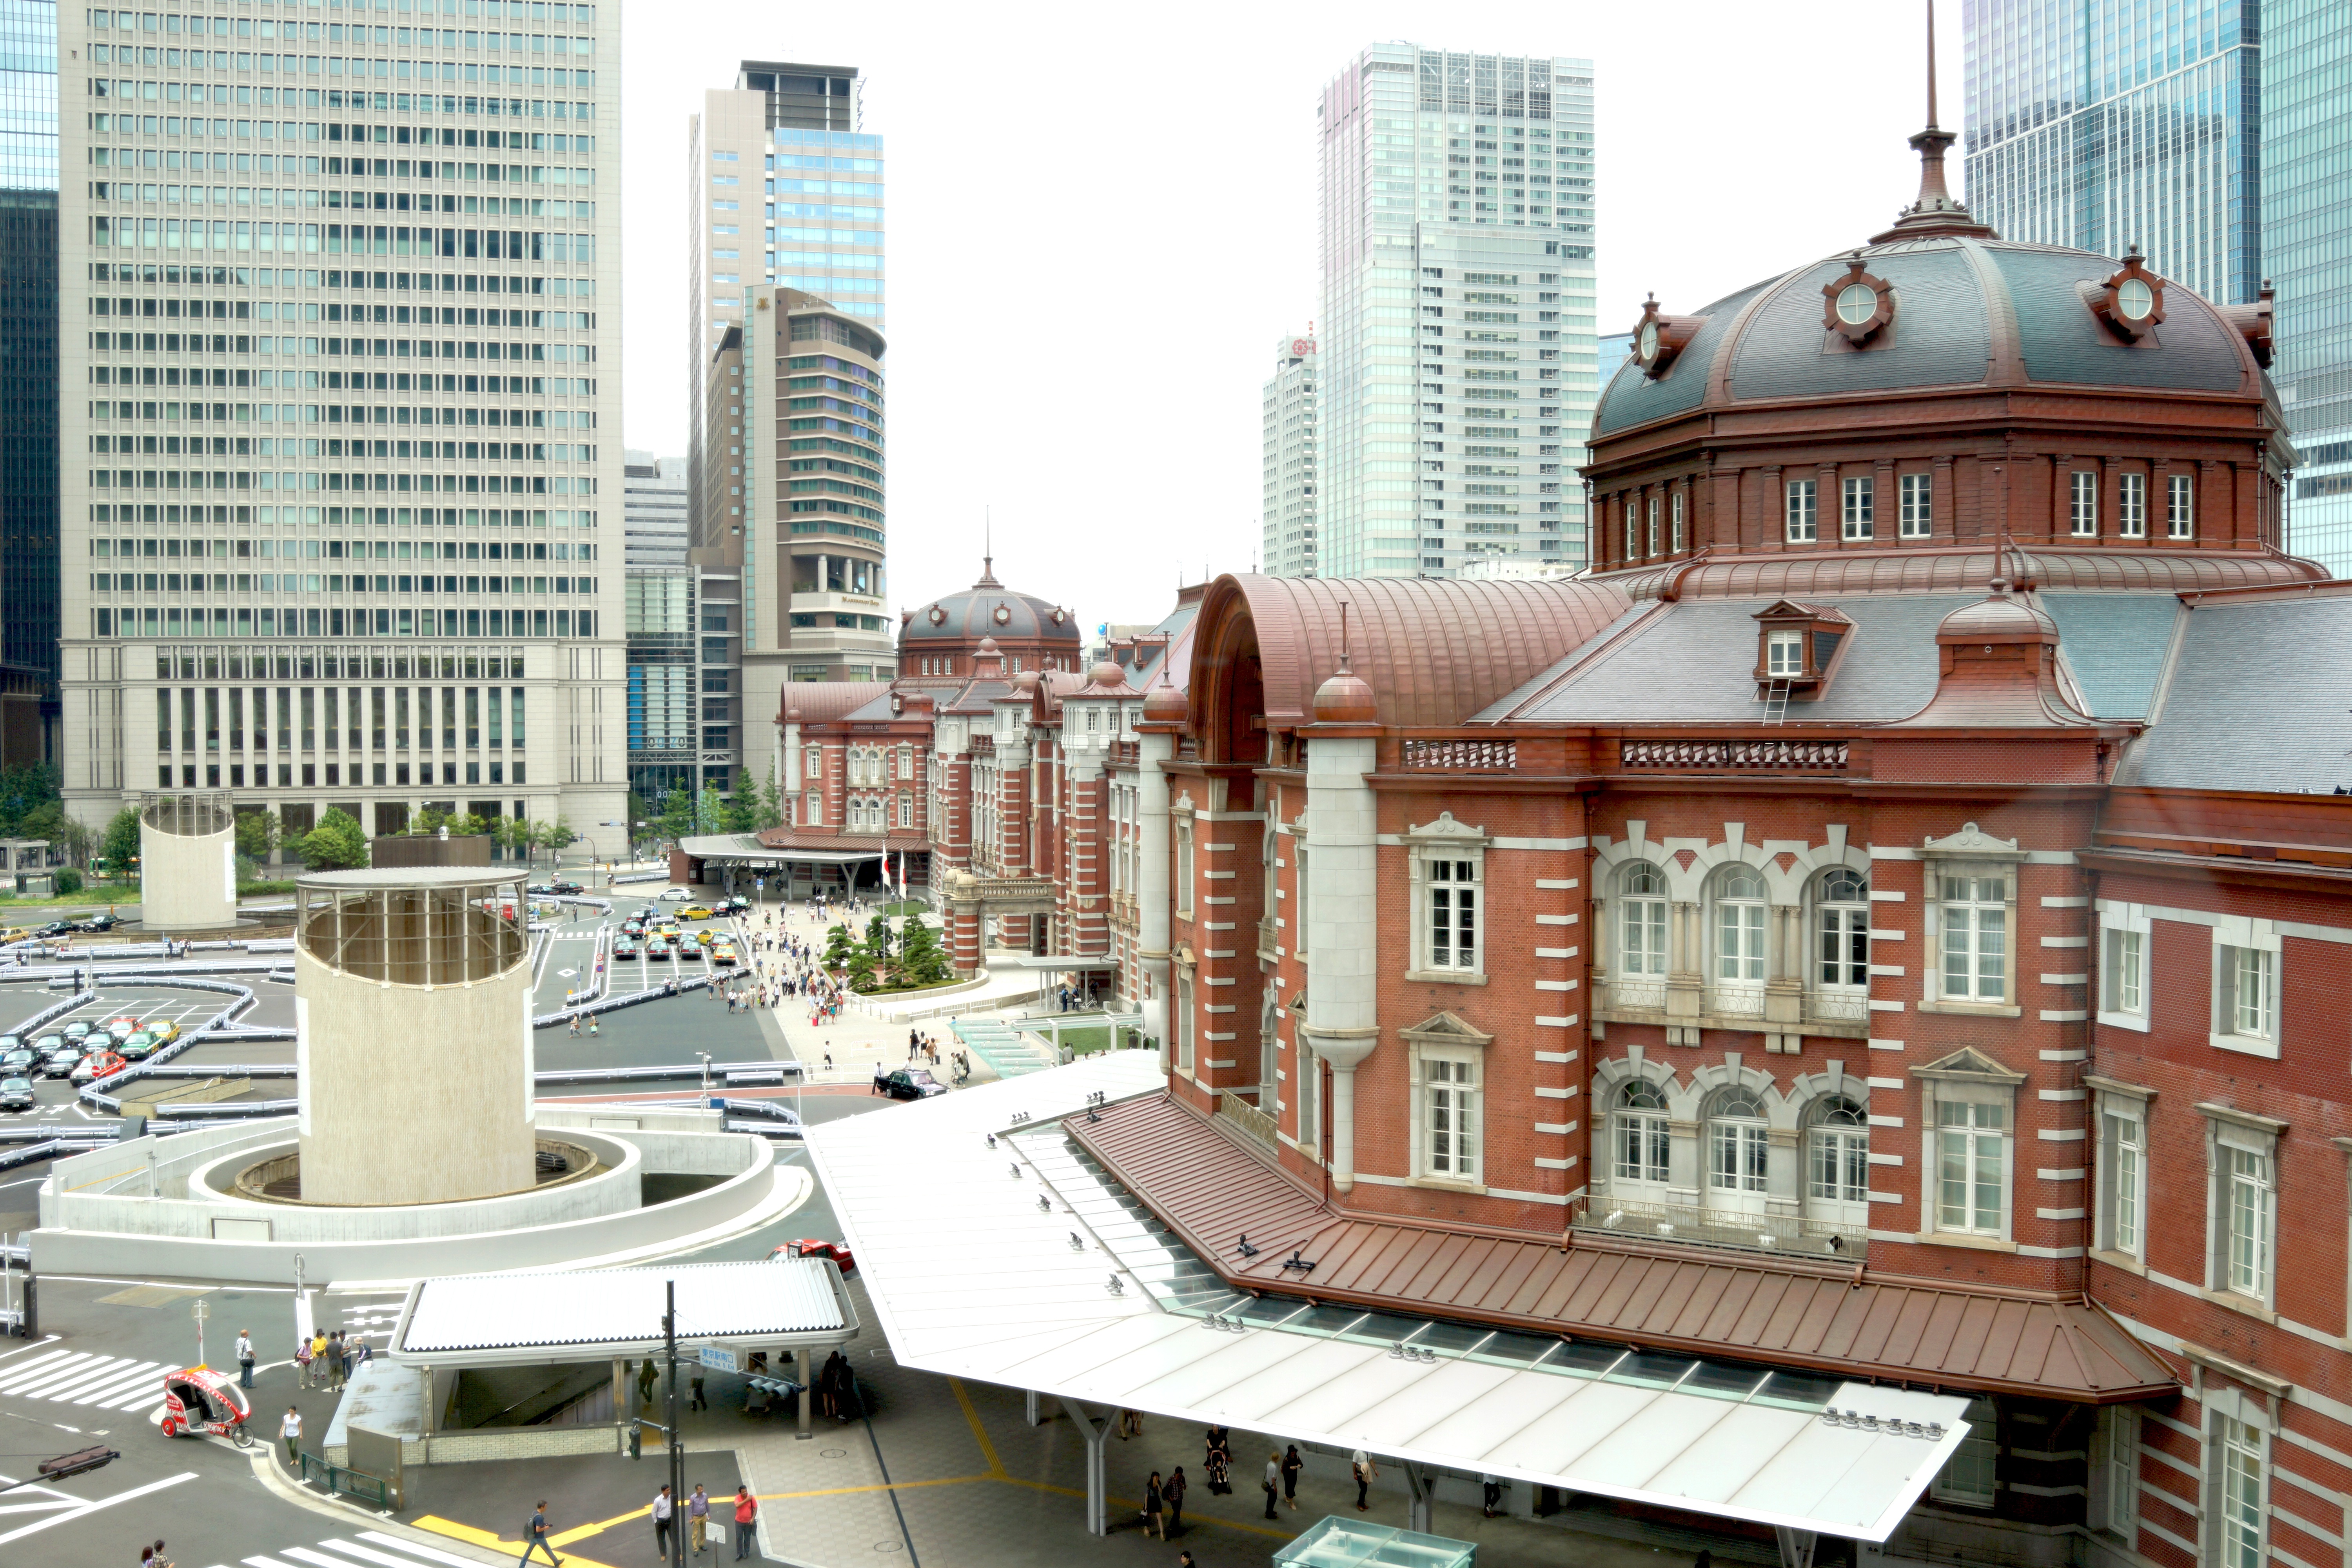
architecture, antique, building, city, cityscape, downtown, plaza, station, train station, landmark, facade, business, tourism, japan, brick, apartment, tower block, tokyo, condominium, neighbourhood, residential area, tokyo station